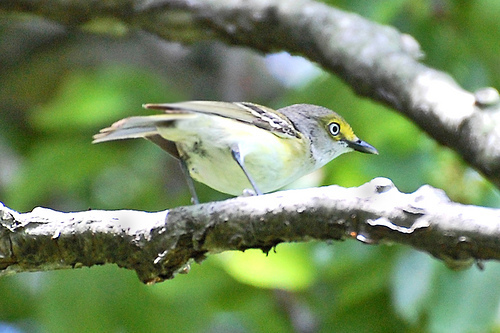
this bird has long, grey tarsus and bill, an off-white belly and side, and light grey wings.
a small colorful bird with a yellow forehead, light blue eye ring, grey head and nape, and light green and white covering its belly, vent and rump.
this bird is white and black in color with a sharp black beak and white eye ring.
this bird has a white belly and breast with a short pointy bill.
small white grey brown and yellow bird with long black tarsus and medium black beaka small grey and yellow bird with yellow eye ring, grey to white throat and light yellow abdomen.
this small bird has a white underside, a grey wings, a yellow supercilliary, and a short black beak
this bird is white with grey and has a long, pointy beak.
this bird has a white belly and a white ring around its eye.
this bird is white with grey and has a long, pointy beak.
Species: White Eyed Vireo